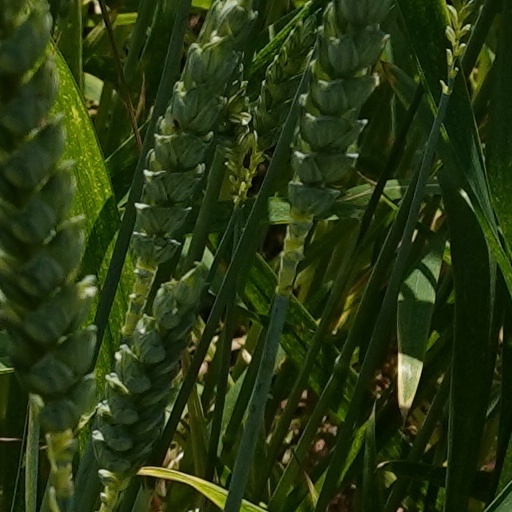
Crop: wheat